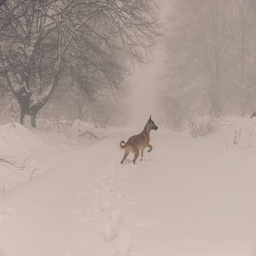
dog playing in the snow